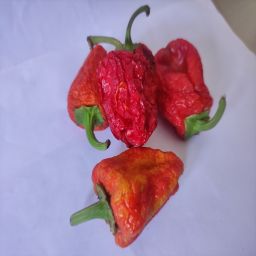
Crop: Bell Pepper
Quality: Dried